George II of Greece

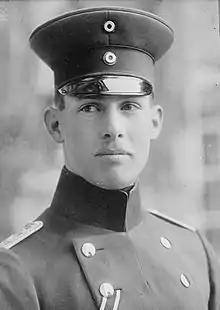

George was born at the royal villa at Tatoi, near Athens, the eldest son of Crown Prince Constantine of Greece and his wife, Sophia of Prussia. George was a great-grandson of both Christian IX of Denmark, the "father-in-law of Europe", and of Queen Victoria, the "grandmother of Europe". George was born nine months after his parents married. Queen Victoria speculated that George was premature, being born a week before his due date. During George's birth, his mother struggled and George's umbilical cord was strapped around his neck. A German midwife, who was sent specially by his grandmother, Victoria, Princess Royal, assisted in George's birth. George was named after his paternal grandfather, King George I of Greece, following traditional Greek naming practices. He was baptized on 18 August [Old Style: 5 August] 1890 by multiple Godparents, including Queen Victoria.